List of Roman external wars and battles

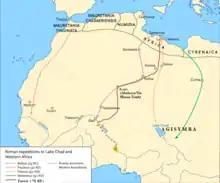
Sub-Saharan Roman expeditions-explorations

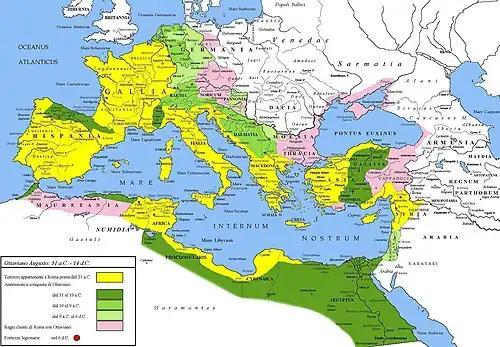
The Roman Empire under Augustus: The Republic in 31 BC (yellow) and Augustus's conquests (shades of green). Client states are in pink.

Roman expeditions to Lake Chad and the Niger River (19 BC–90 AD): Roman expeditions (two in the western Sahara, two in the central Sahara, and one in the area of Lake Chad) to subdue warring tribes in the area (like the warlike nomadic tribe of the Garamantes who lived in the current region of Fezzan) or to achieve the elimination of taxes on the nomads of the Sahara and plan possible routes of conquest to Sub-Saharan Africa, or at least control the Trans-Saharan caravan routes and penetrate into the kingdoms of the pygmies.